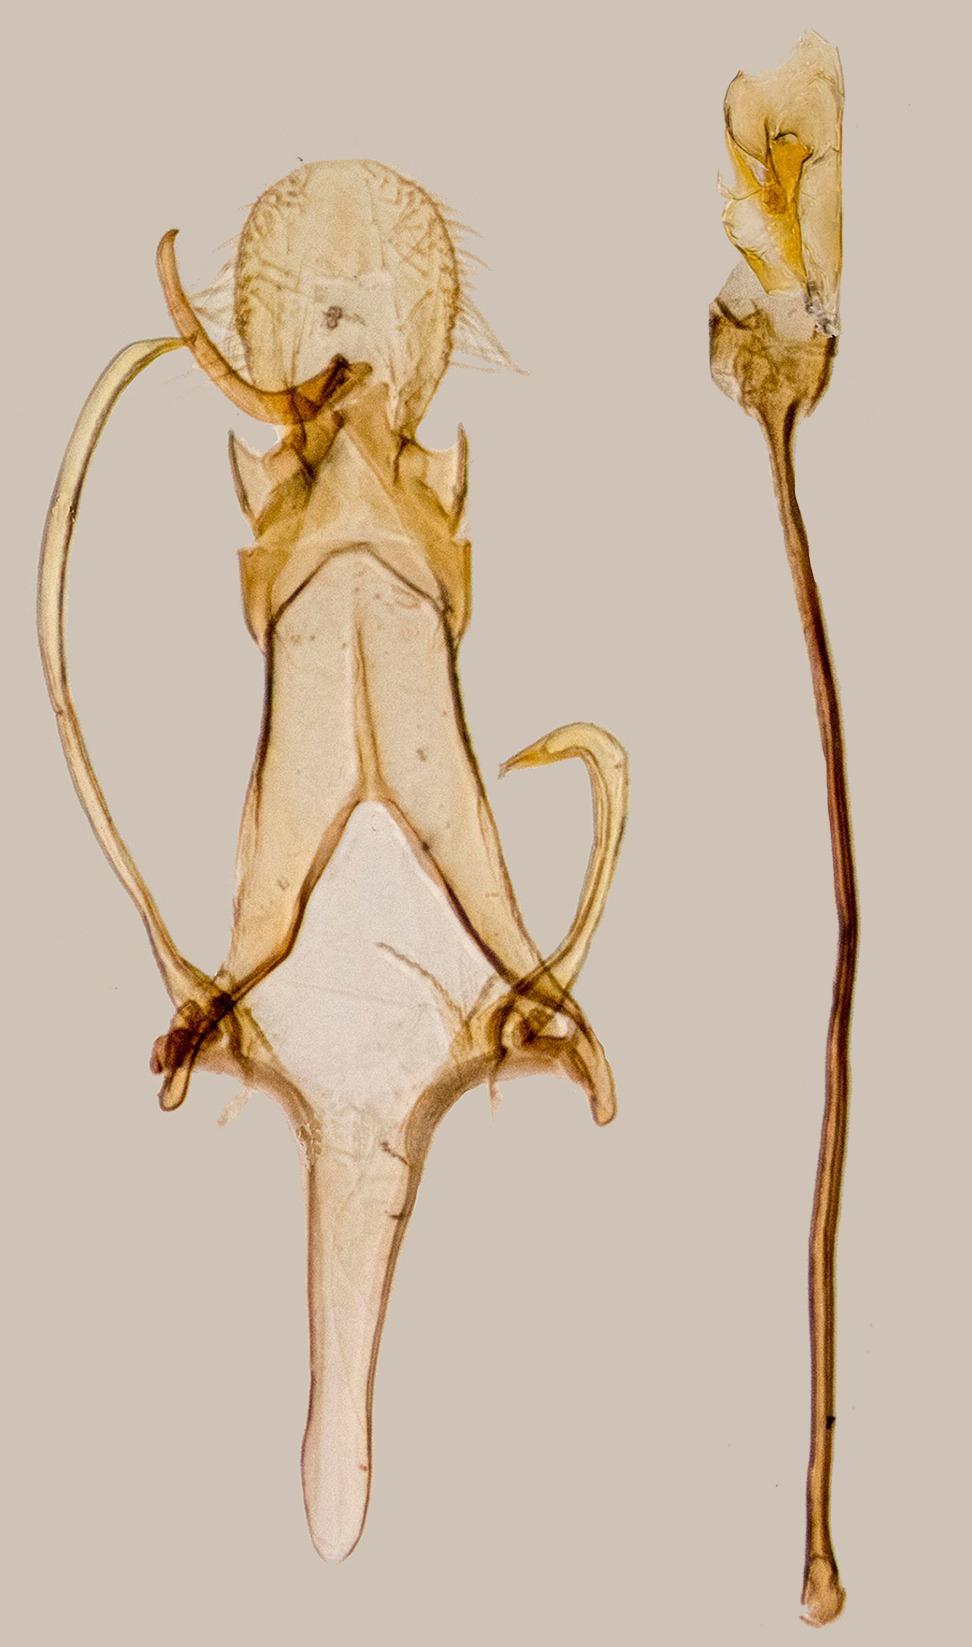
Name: Chionodes bustosorum
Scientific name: Chionodes bustosorum Metzler, 2016
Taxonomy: Insecta, Lepidoptera, Gelechiidae
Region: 1219
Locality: White Sands National Monument, [Not Stated], New Mexico, United States
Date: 11 Jun 2010